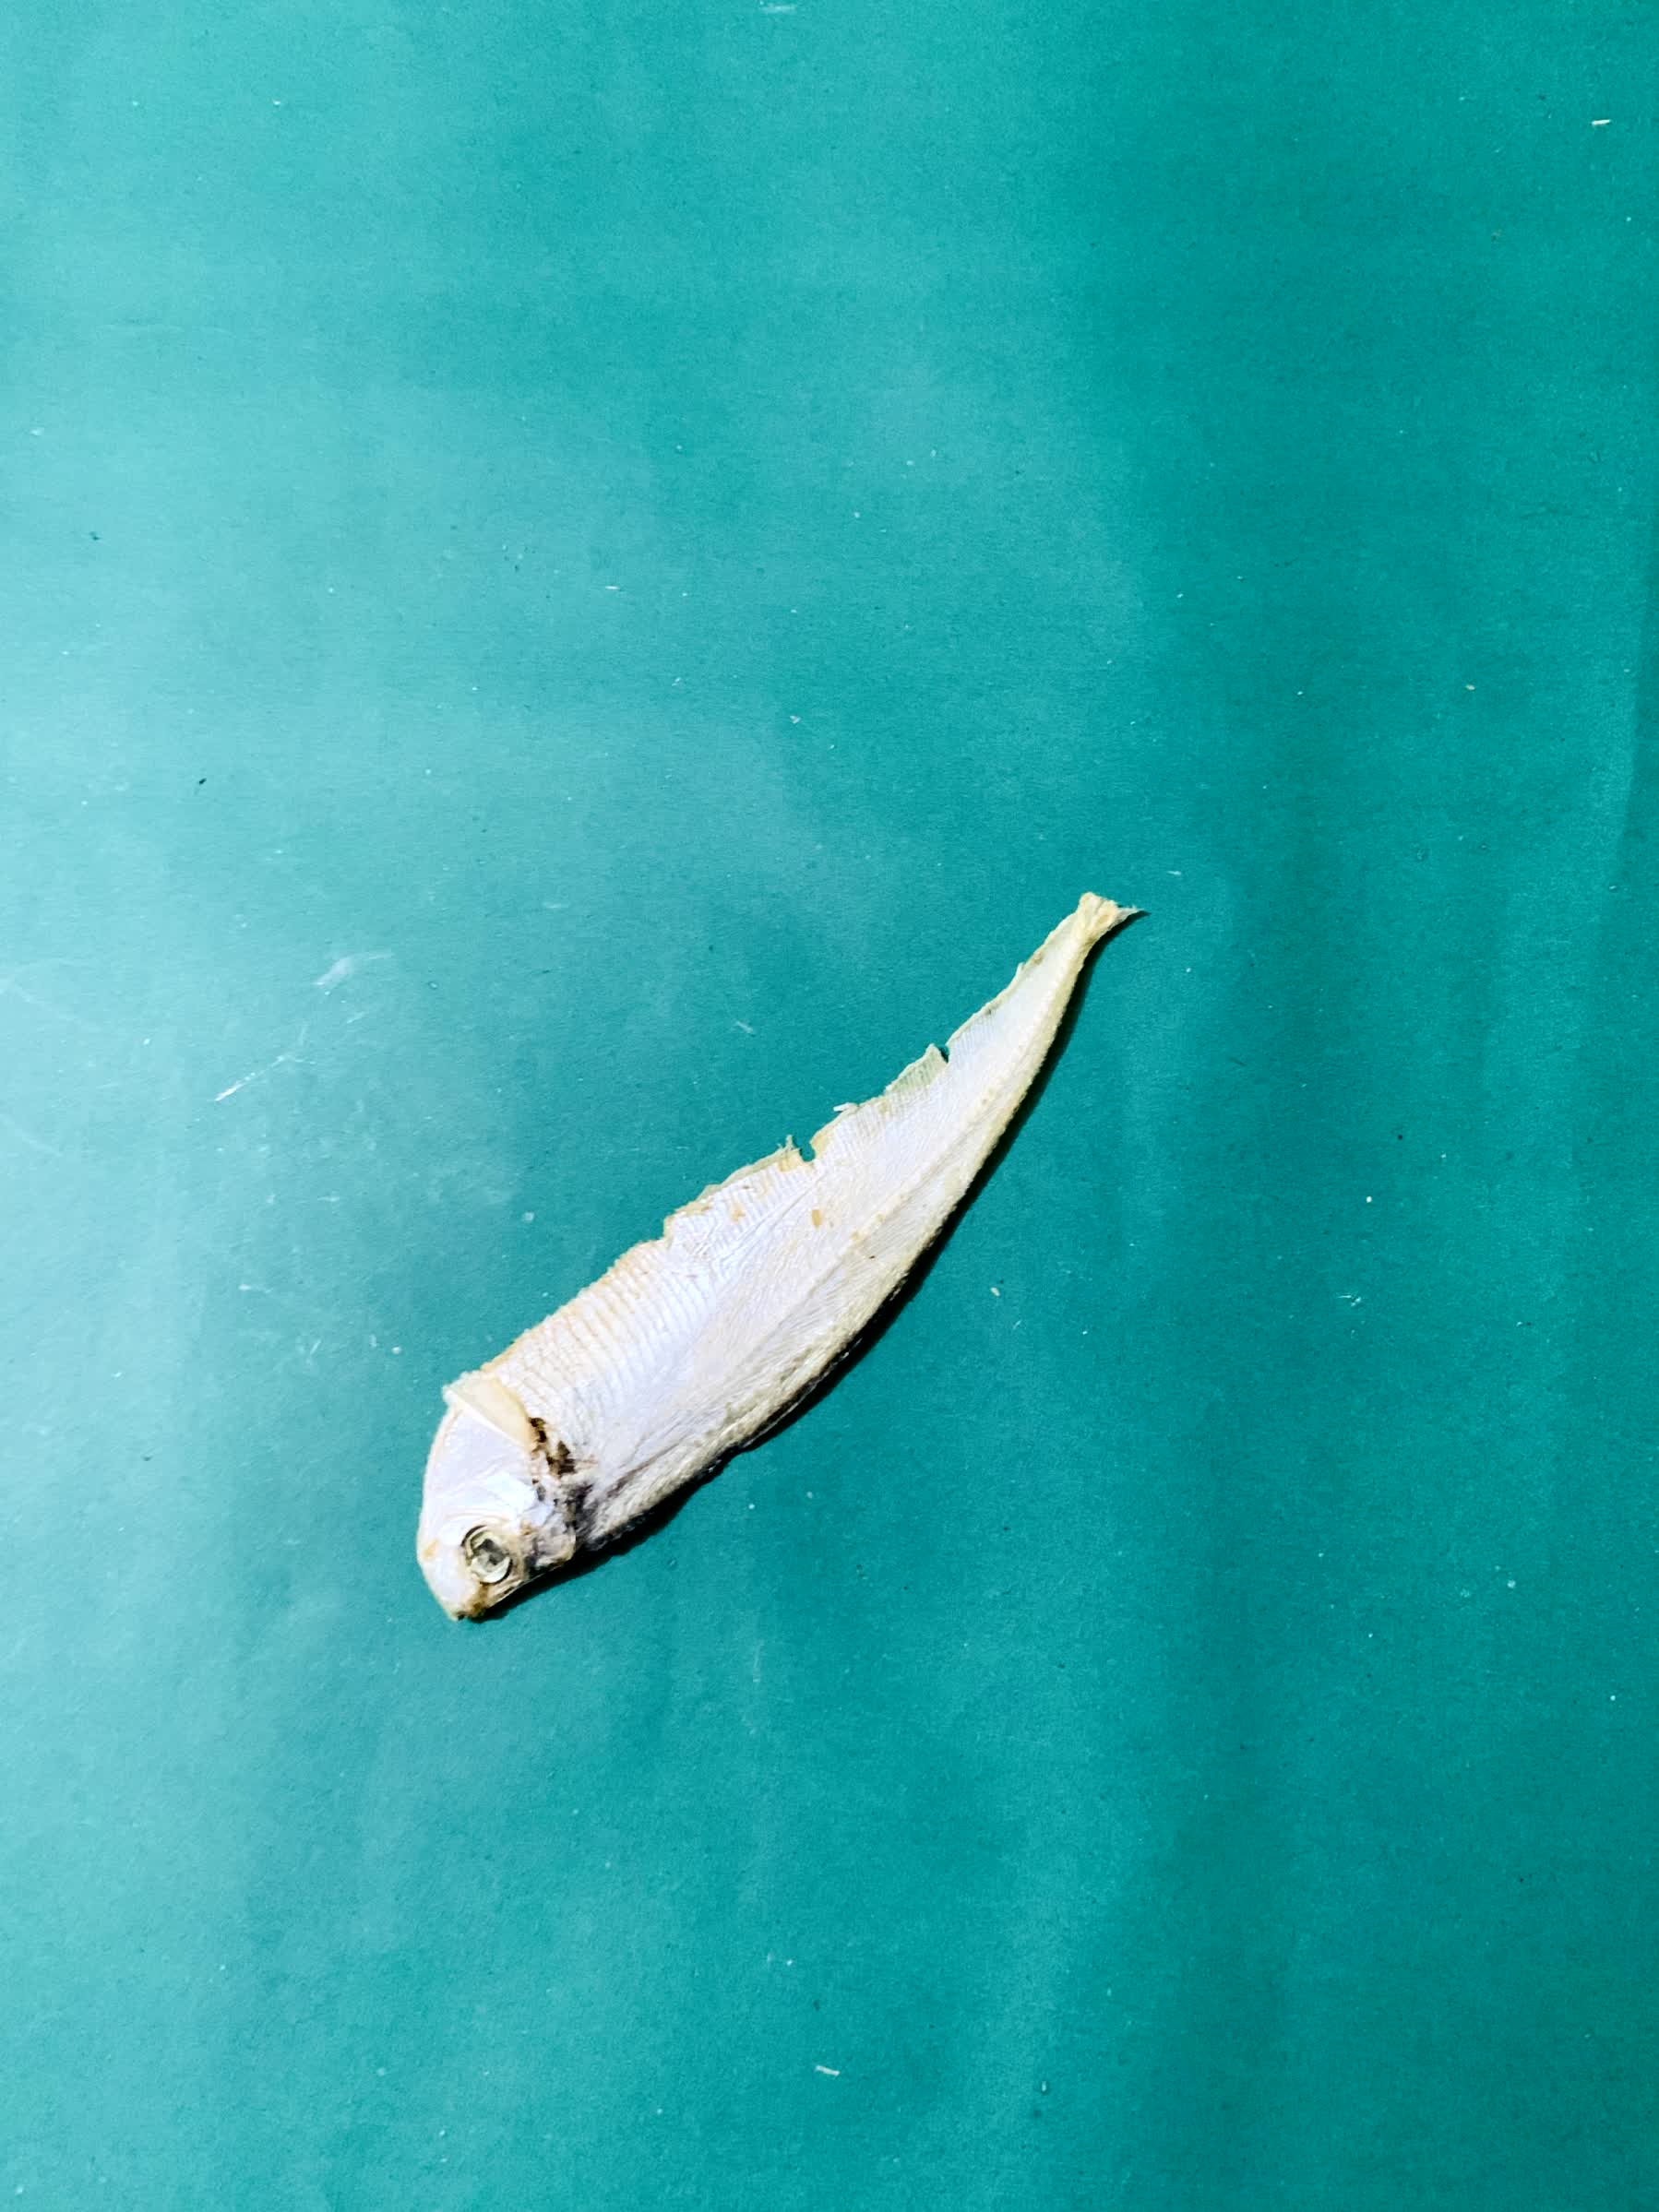
Species: Shukna Feuwa